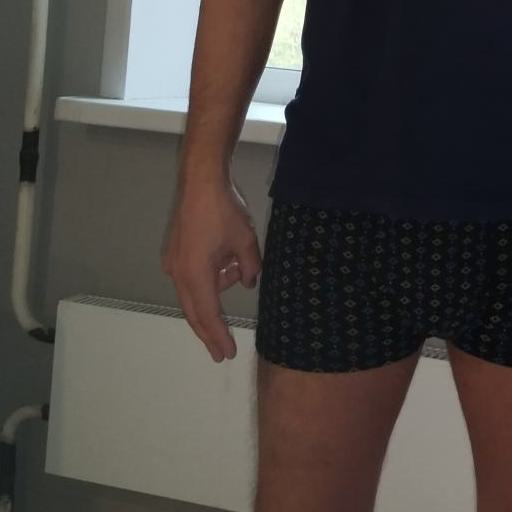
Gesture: no_gesture